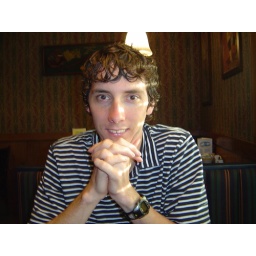
On the road in PA to pick up our adopted dog Dalton.